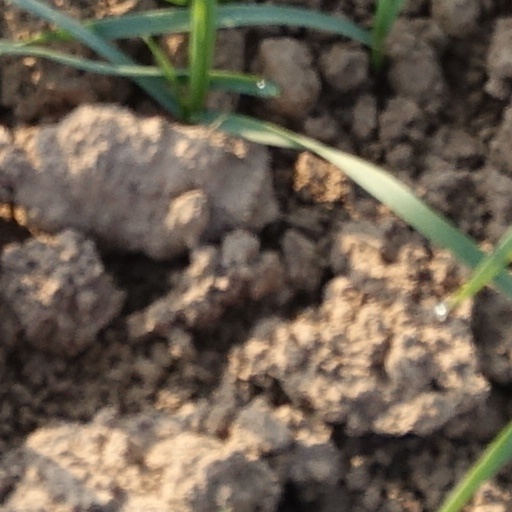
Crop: wheat